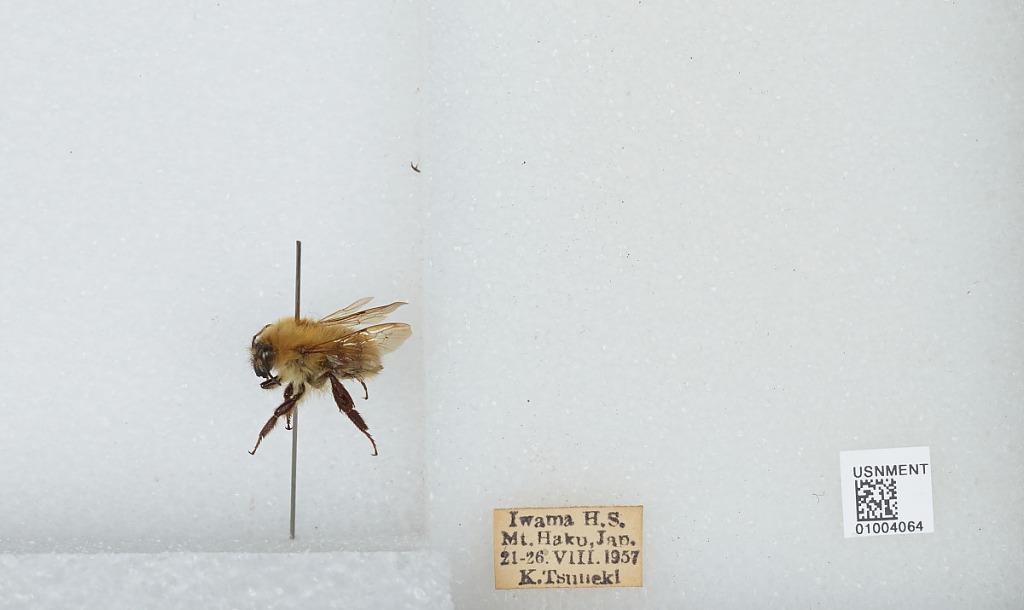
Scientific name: Bombus (Diversobombus) diversus Smith
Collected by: K. Tsuneki
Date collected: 1957-8-21
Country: Japan
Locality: Iwama Hot Springs, Mt. Haku
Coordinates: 35.7244, 138.774